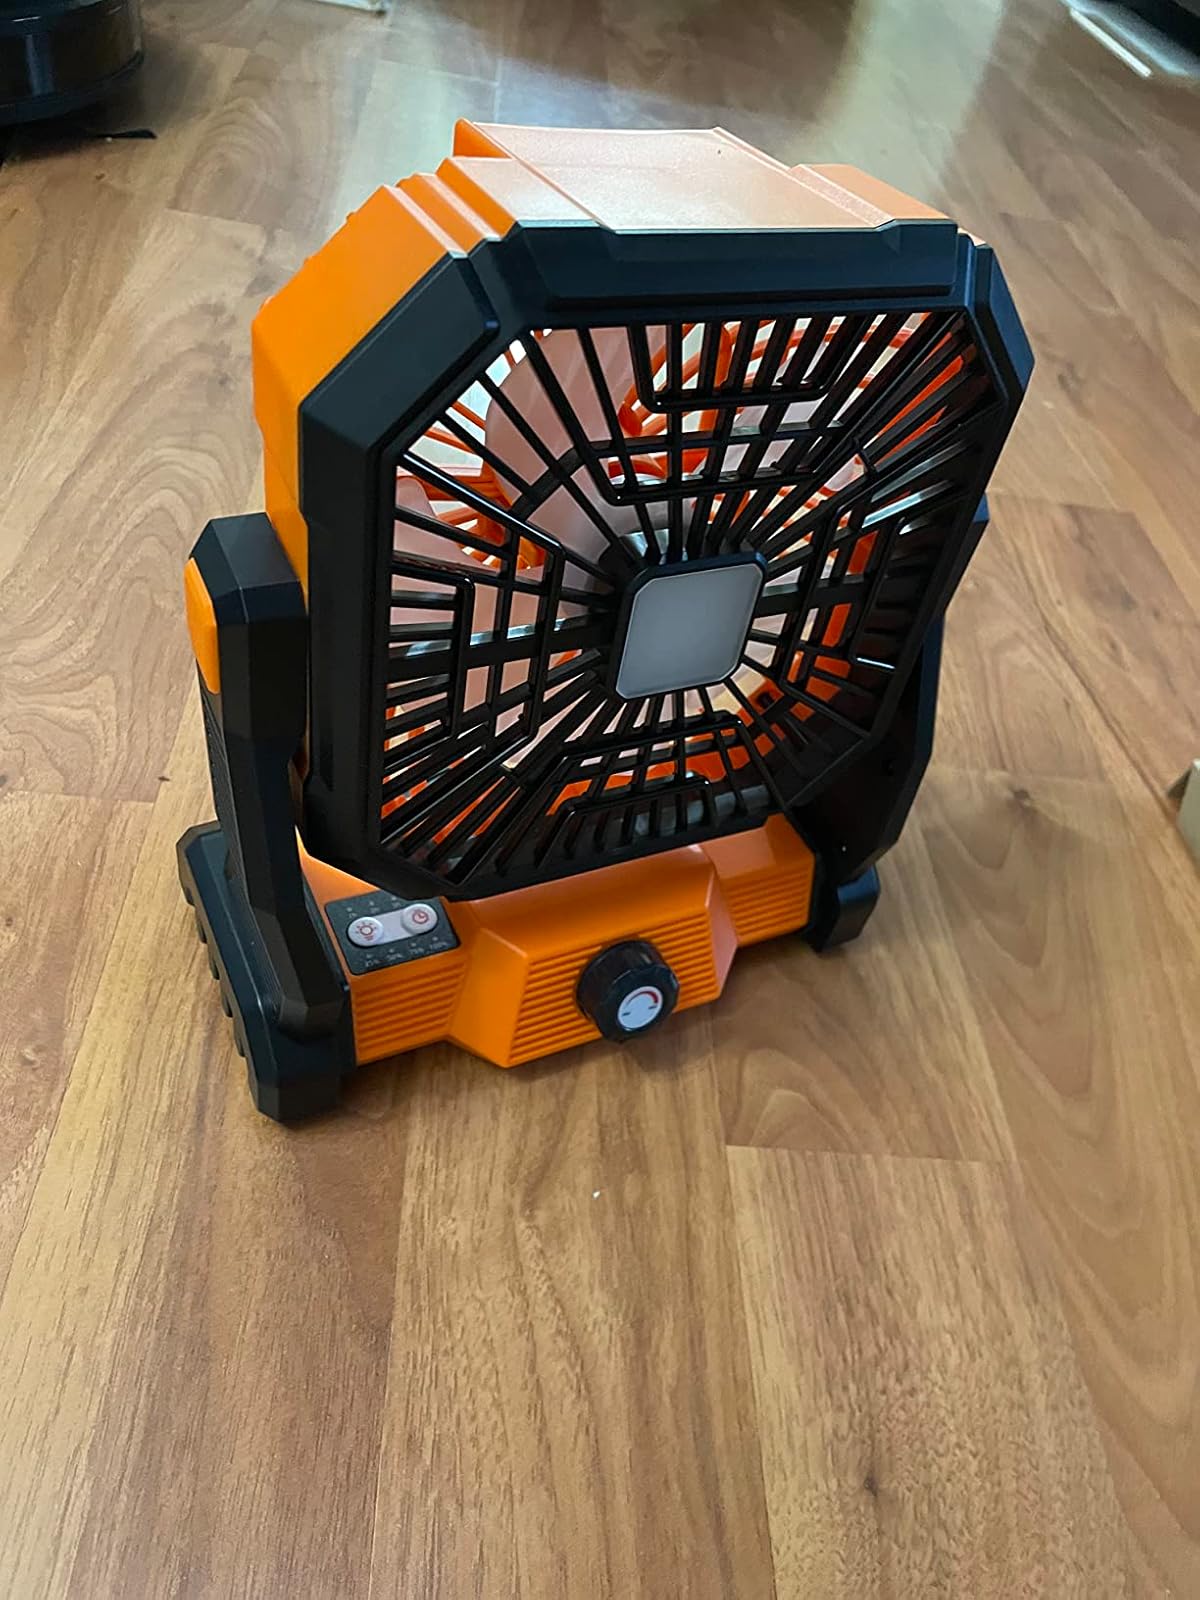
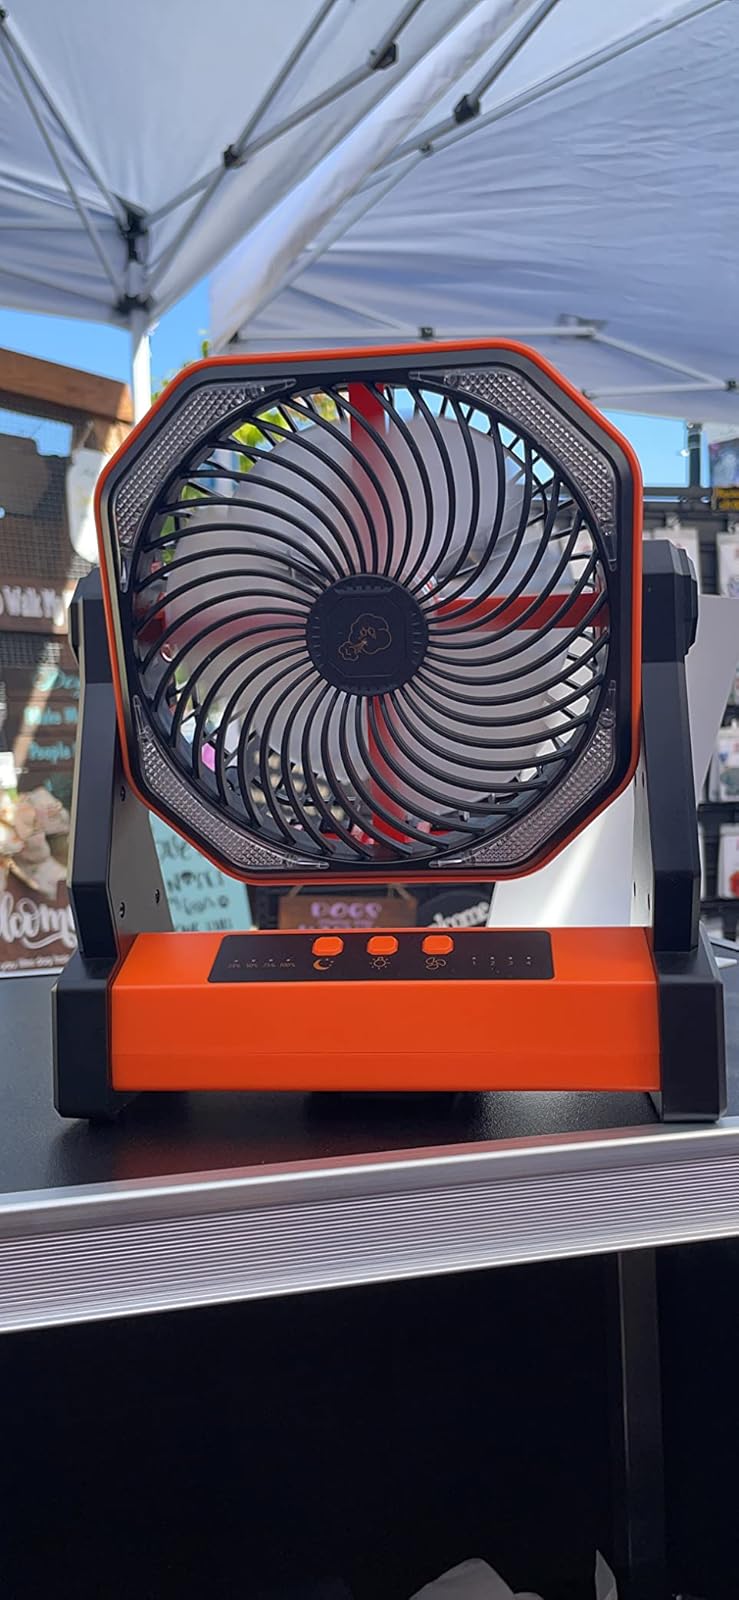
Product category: lantern
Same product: no